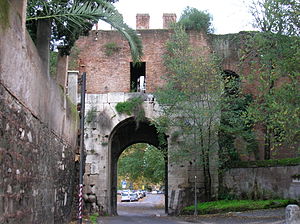
5. århundrede / Oversigt / Central- og Sydeuropa
Porta latina ved Via latinas begyndelse under Roms mure. Porten er opført i 401-403.
4. århundrede – 5. århundrede – 6. århundrede – andre århundreder